Equatorial Guinea

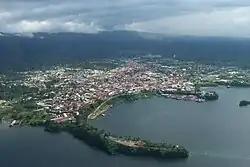
The port of Malabo

The Armed Forces of Equatorial Guinea consists of approximately 2,500 service members. The army has almost 1,400 soldiers, the police 400 paramilitary men, the navy 200 service members, and the air force about 120 members. There is also a gendarmerie, but the number of members is unknown.